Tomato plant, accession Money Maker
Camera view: vertical (180 deg); turntable rotation: 300 degrees
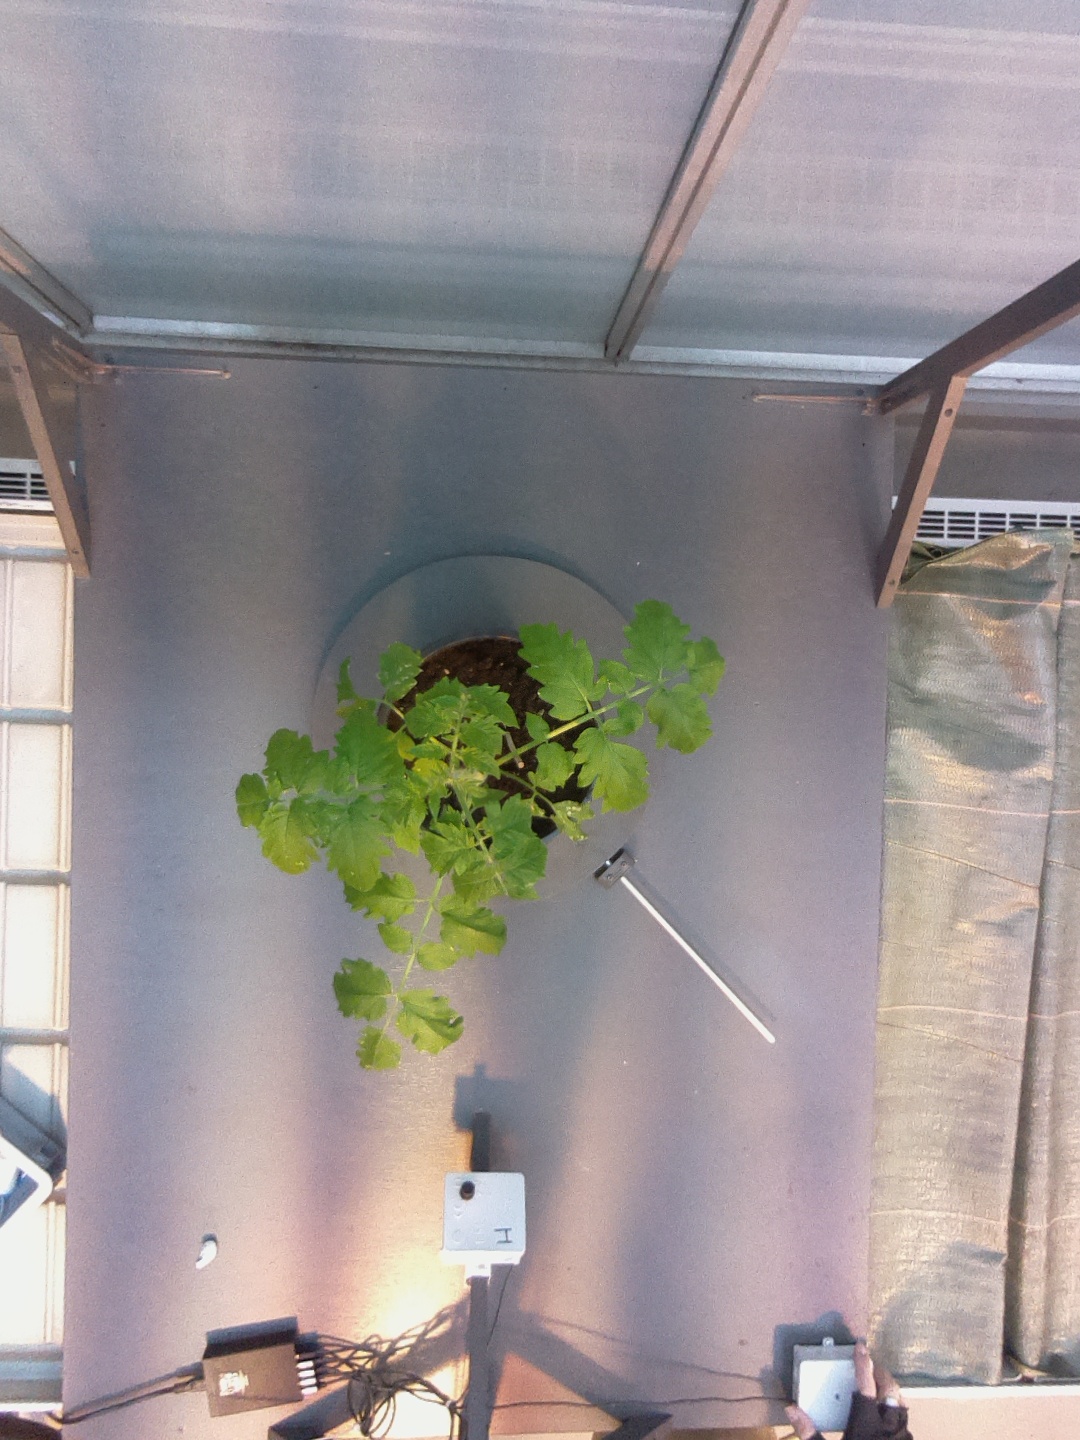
BBCH growth stage 14: 8 of true leaves visible